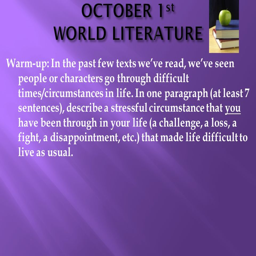
warm - up : in the past few texts we 've read , we 've seen people or characters go through difficult times / circumstances in life .